Staffa

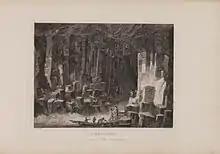
Engraving of Fingal's Cave by James Fittler in Scotia Depicta, 1804

Little is known of the early history of Staffa, although the Swiss town of Stäfa on Lake Zurich was named after the island by a monk from nearby Iona. Part of the Ulva estate of the MacQuarries from an early date until 1777, it was brought to the English-speaking world's attention after a visit by Sir Joseph Banks in August 1772. "En route" to Iceland in the company of the painter Johann Zoffany, the Bishop of Linköping, and the Swedish naturalist Daniel Solander, Banks (later a president of the Royal Society) was entertained by Maclean of Drummen, on the Isle of Mull. Hearing about Staffa he resolved to visit and set out from Tobermory the next day. The winds were light and they did not arrive until darkness had fallen. Banks wrote: